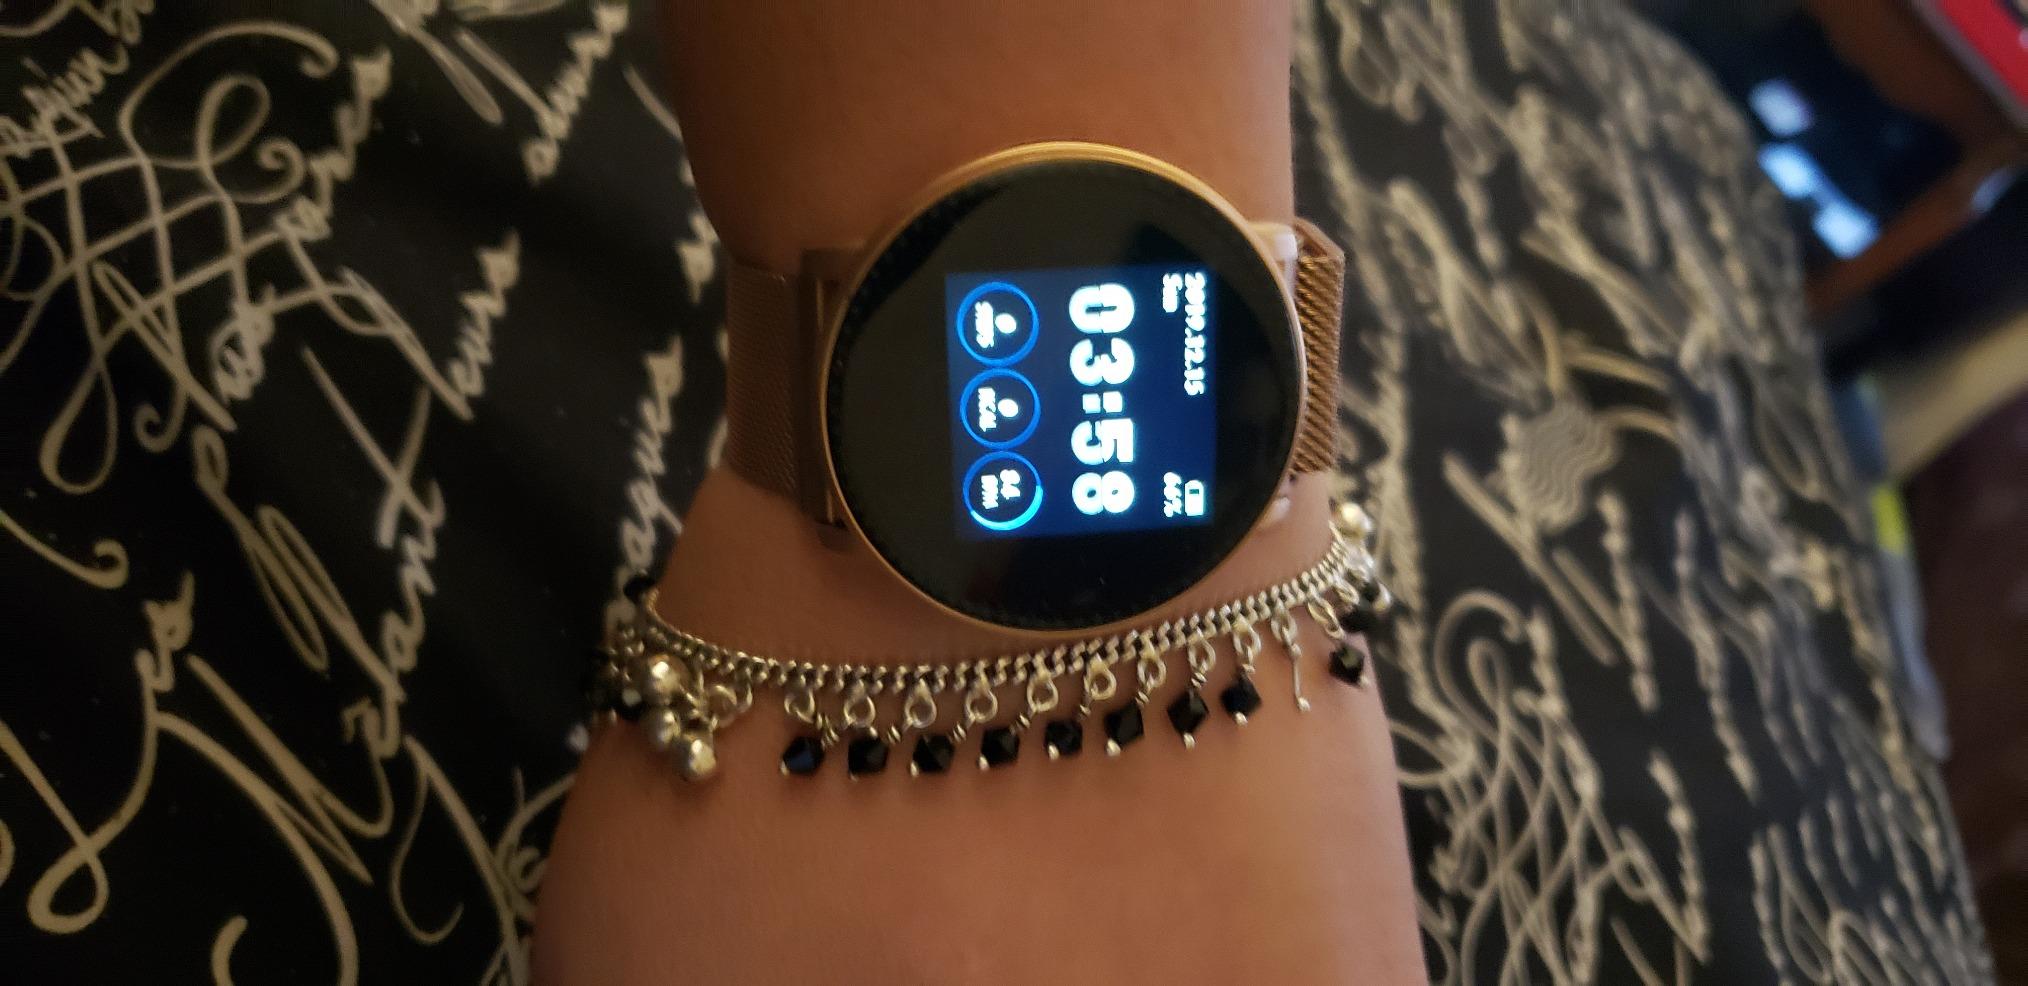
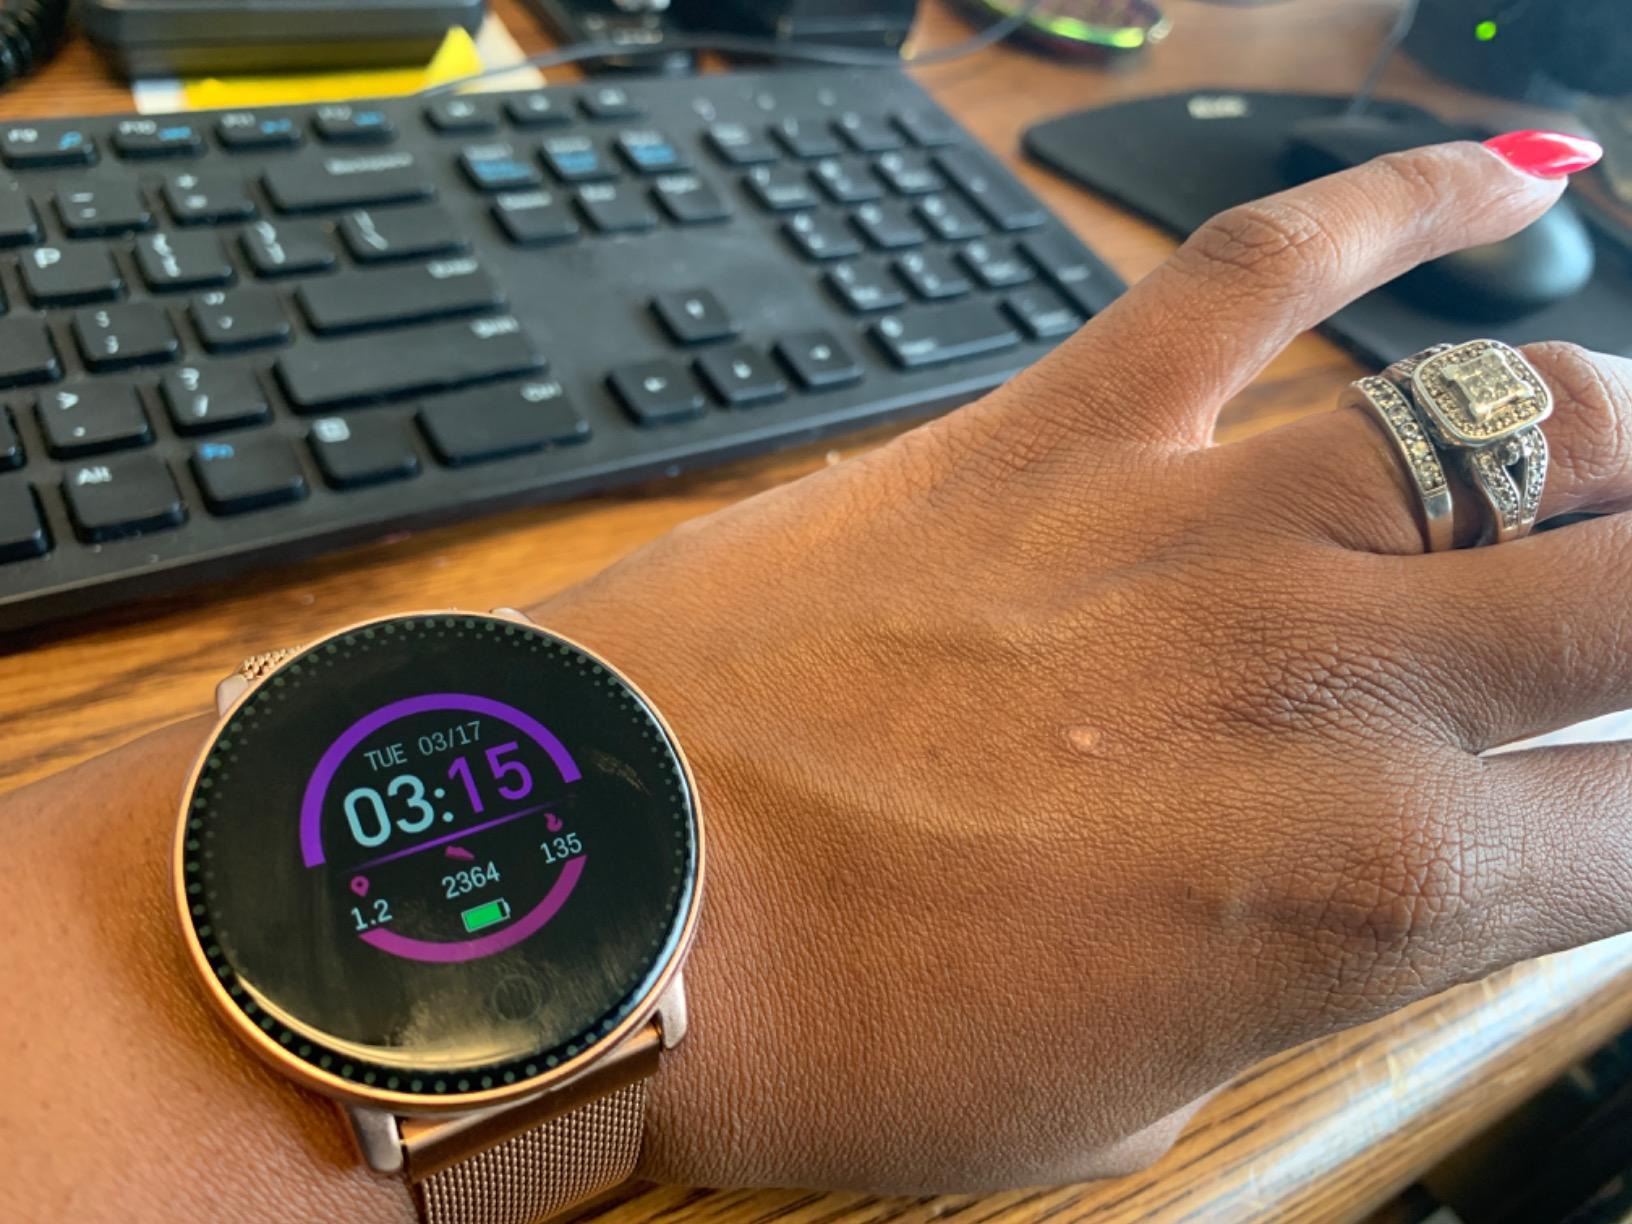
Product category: smartwatch
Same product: yes